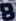
Number: 8